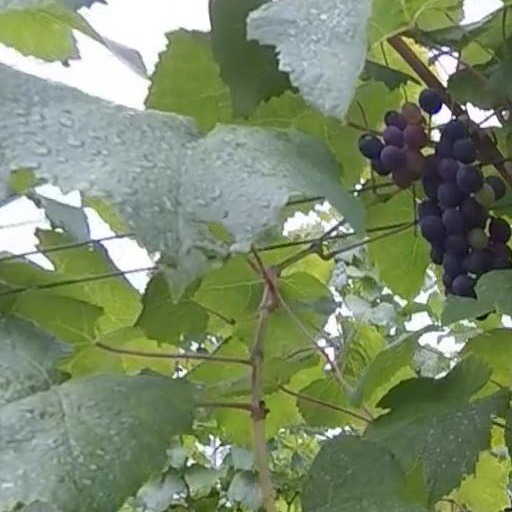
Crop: grape